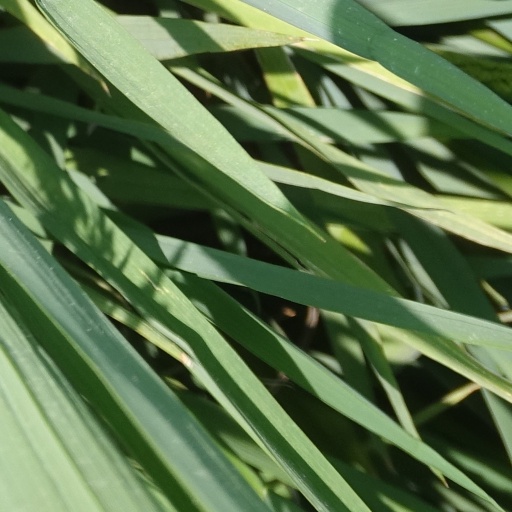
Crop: rice